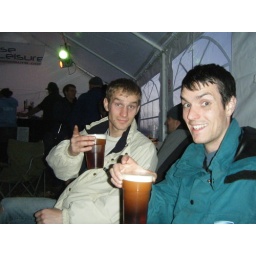
Hit the North 12 hour endurance mountain bike race. Held in Manchester, Sat July 19th 2008